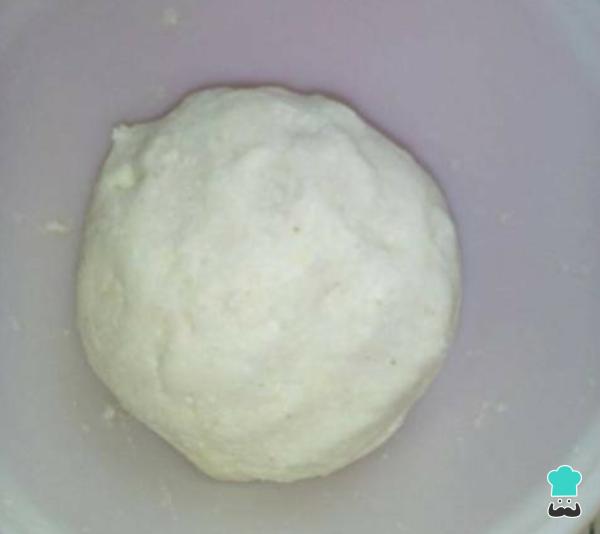
Vamos añadiendo agua poco a poco mientras amasamos y ligamos los ingredientes. La idea es conseguir una masa suave y compacta.